Koobabbie Important Bird Area

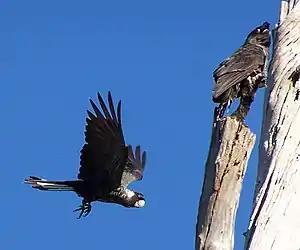
The IBA is an important area for Carnaby's cockatoos

The Koobabbie Important Bird Area comprises several disjunct, mostly linear, patches of land with a collective area of 254 ha. It lies in the northern wheatbelt region of Western Australia, about 20 km south-east of Coorow. It consists of remnant salmon gum woodlands on the Koobabbie farming property that provide the nesting habitat of large tree hollows necessary for breeding cockatoos.